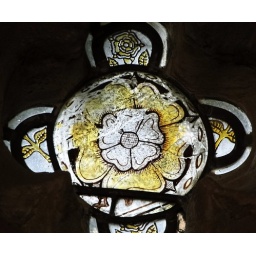
South aisle window - C15 roundel in tracery : Tudor rose